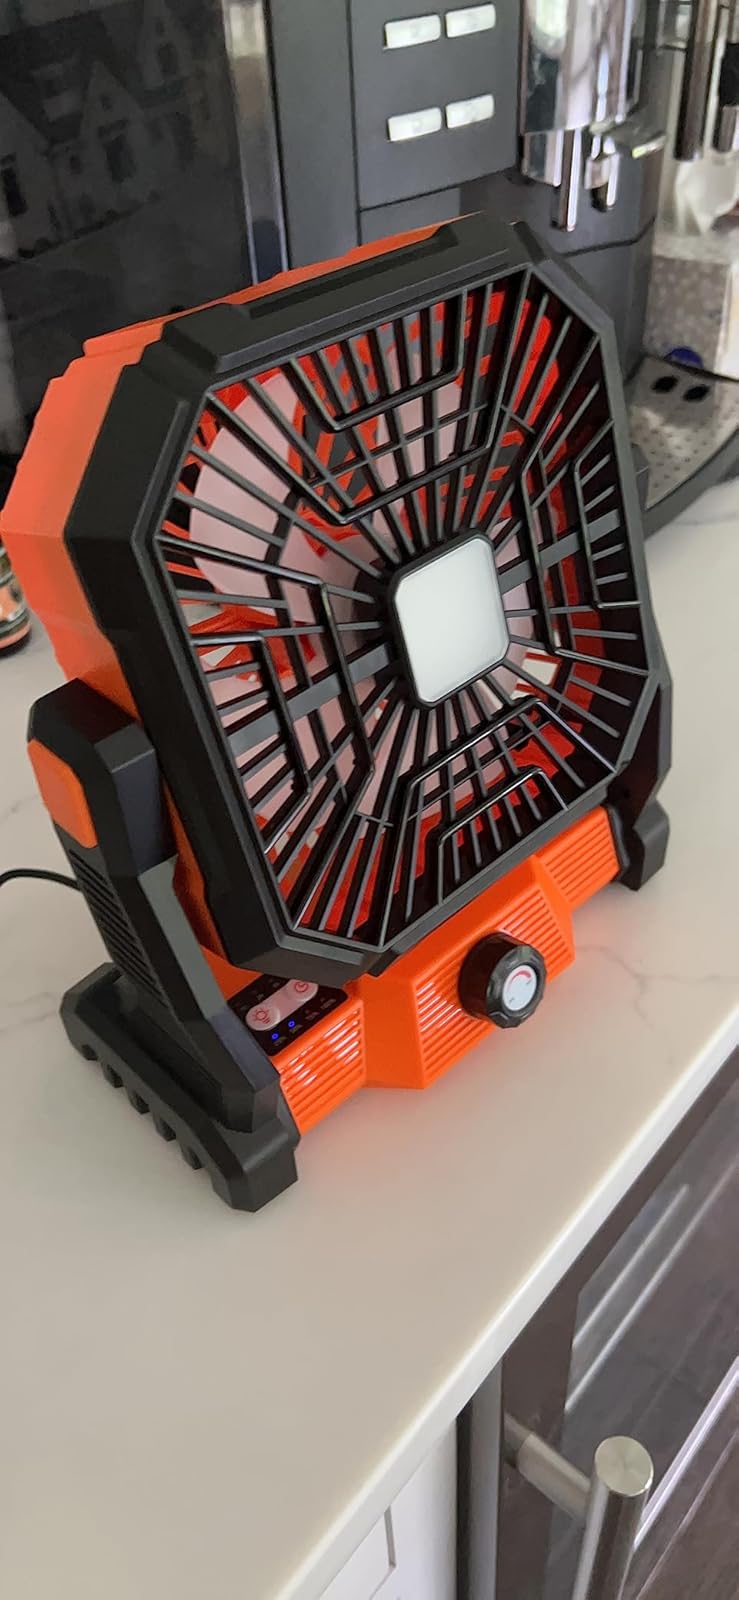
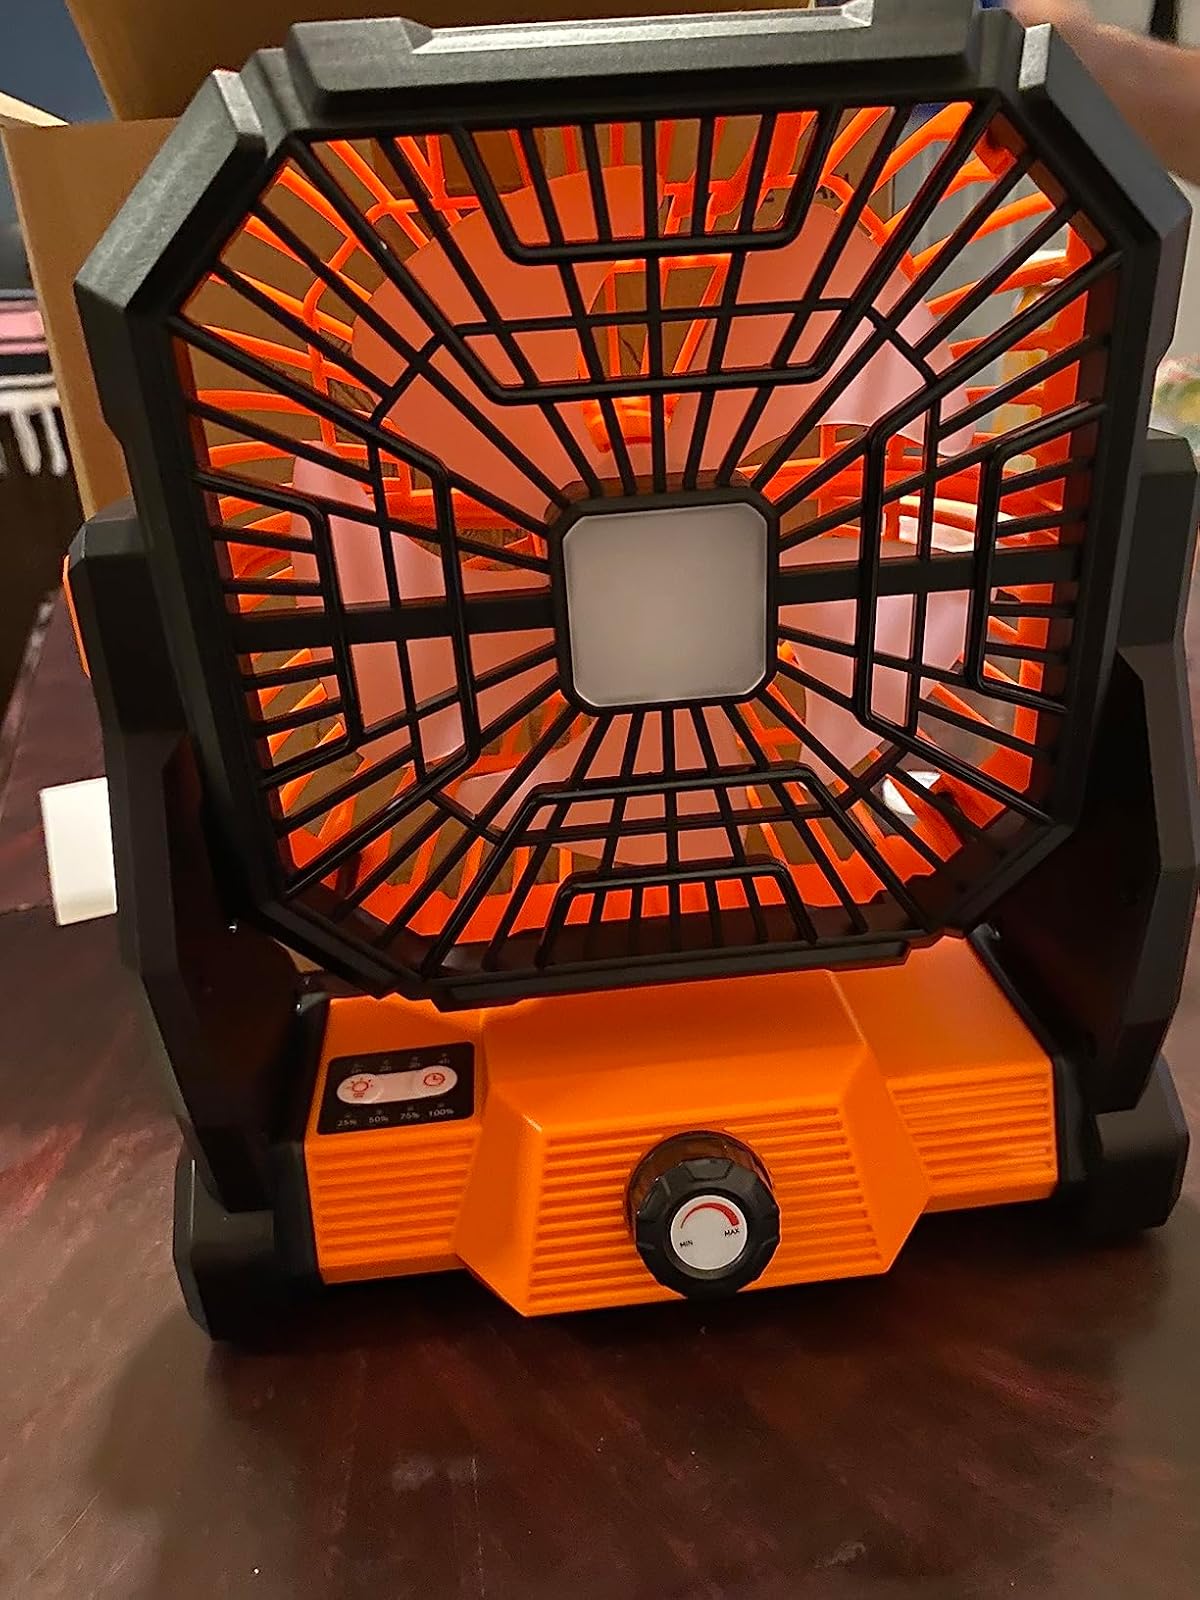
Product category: lantern
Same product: yes